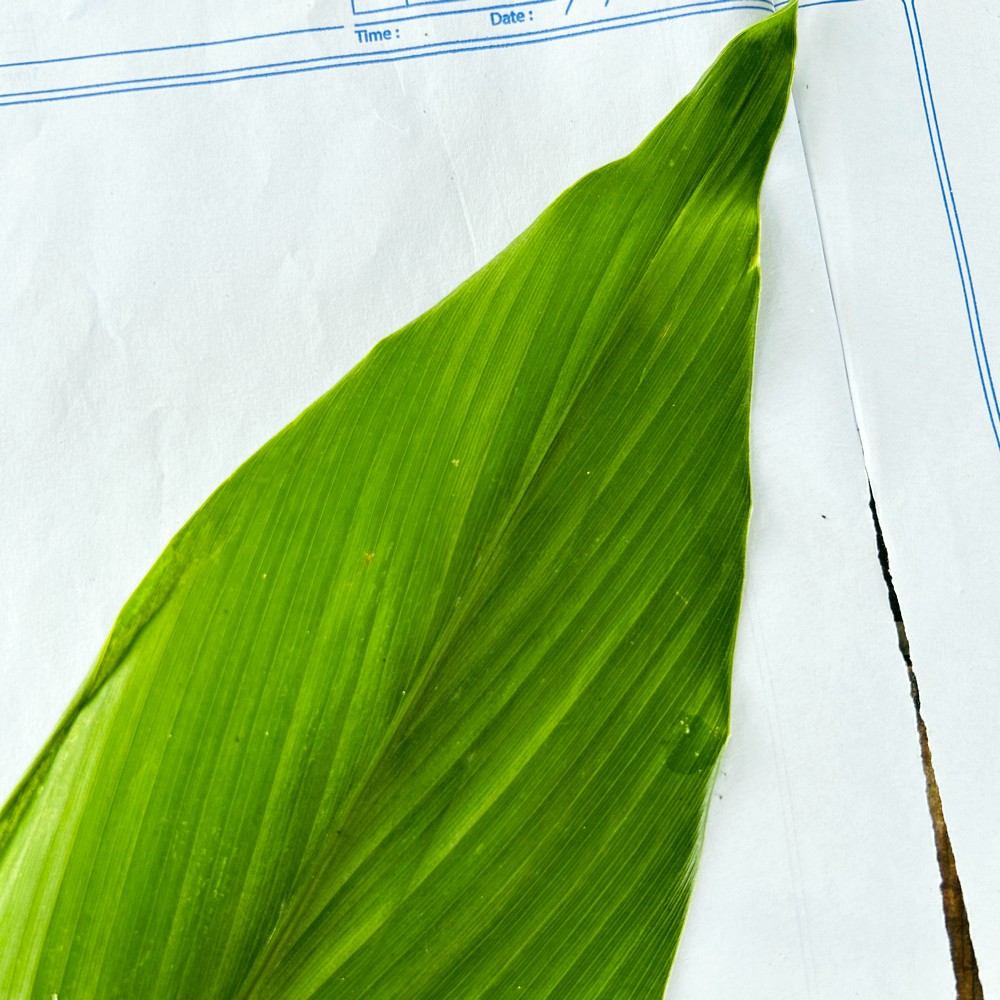
Label: Healthy Leaf